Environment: real
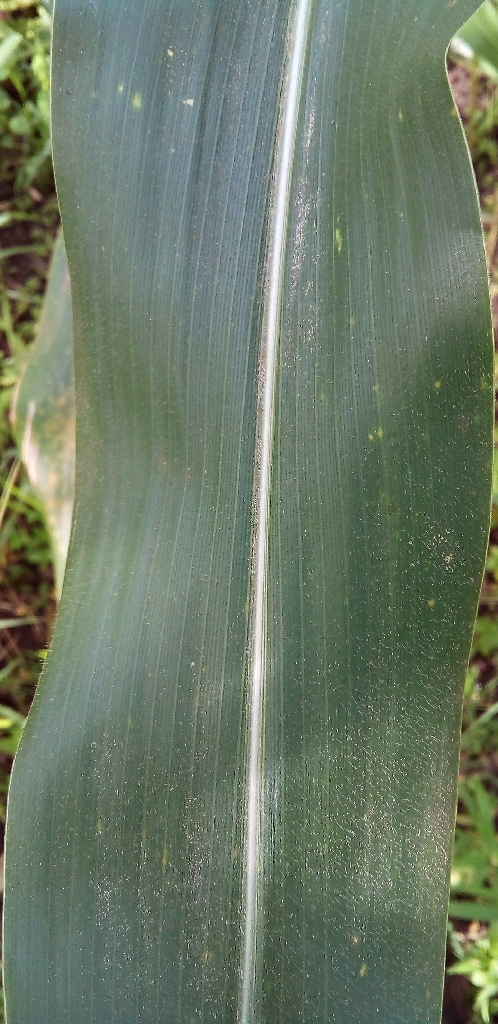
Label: healthy